Vincent Smith (American football)

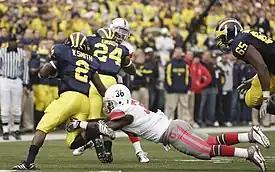
Smith against Ohio State, 2009

As a sophomore in 2010, Smith led the Michigan running backs with 601 rushing yards. (Quarterback Denard Robinson led the team with 1,702 rushing yards.) Smith also had 130 receiving yards and scored 7 touchdowns.